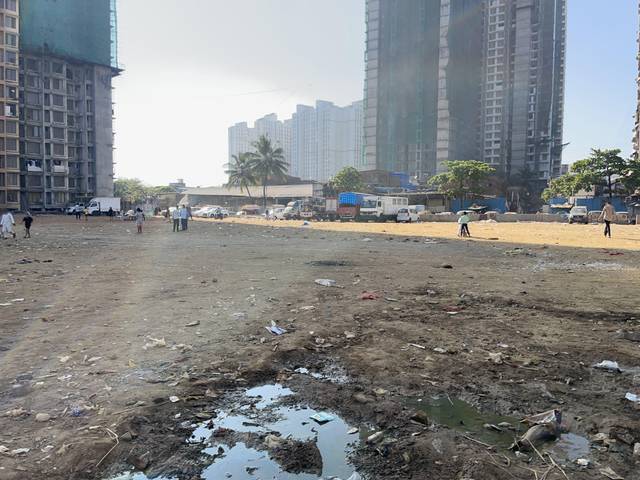
Region: India
Coordinates: 19.202, 72.831